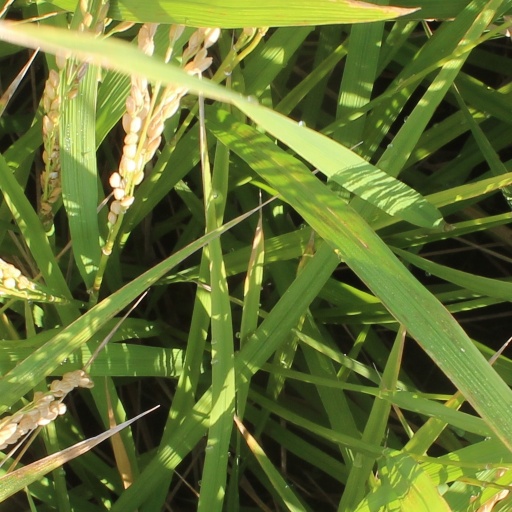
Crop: rice